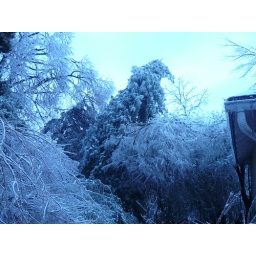
The top of our live Christmas pine tree in the back yard--the tip did break off later.